Tichborne baronets

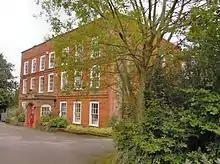
The former Tichborne Manor House

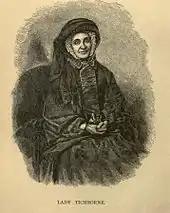
Lady Tichborne, Sir Roger Charles Tichborne's mother

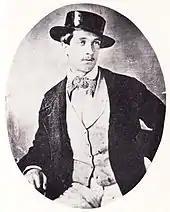
Roger Charles Tichborne: one of two daguerrotypes taken in South America in 1853–54

Sir Henry's son, Sir Henry, 7th Bt, married Elizabeth Plowden, and they had seven sons. Their eldest son, Sir Henry, 8th Bt, married Anne Burke, and they had seven daughters and no sons. The 8th Bt was succeeded by his brother Edward, who had taken the name Doughty and, on becoming 9th Bt, assumed the name Sir Edward Tichborne-Doughty. He married Katherine Arundell, and his son died as a child, so he was succeeded by his brother Sir James Tichborne, 10th Bt, who married Henriette Felicite Seymour.